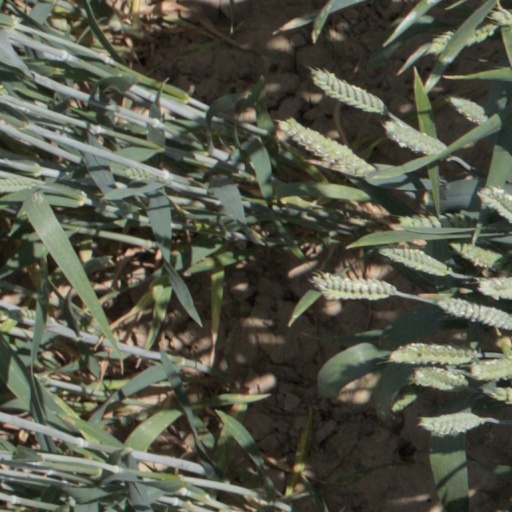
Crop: wheat